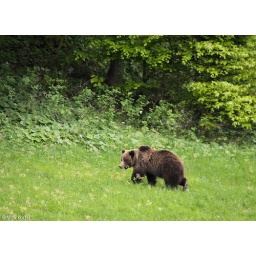
female European brown bear Ursus arctos on the forest edge in Dinaric Mts. Slovenia